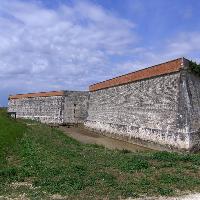
Weather: sun or clear